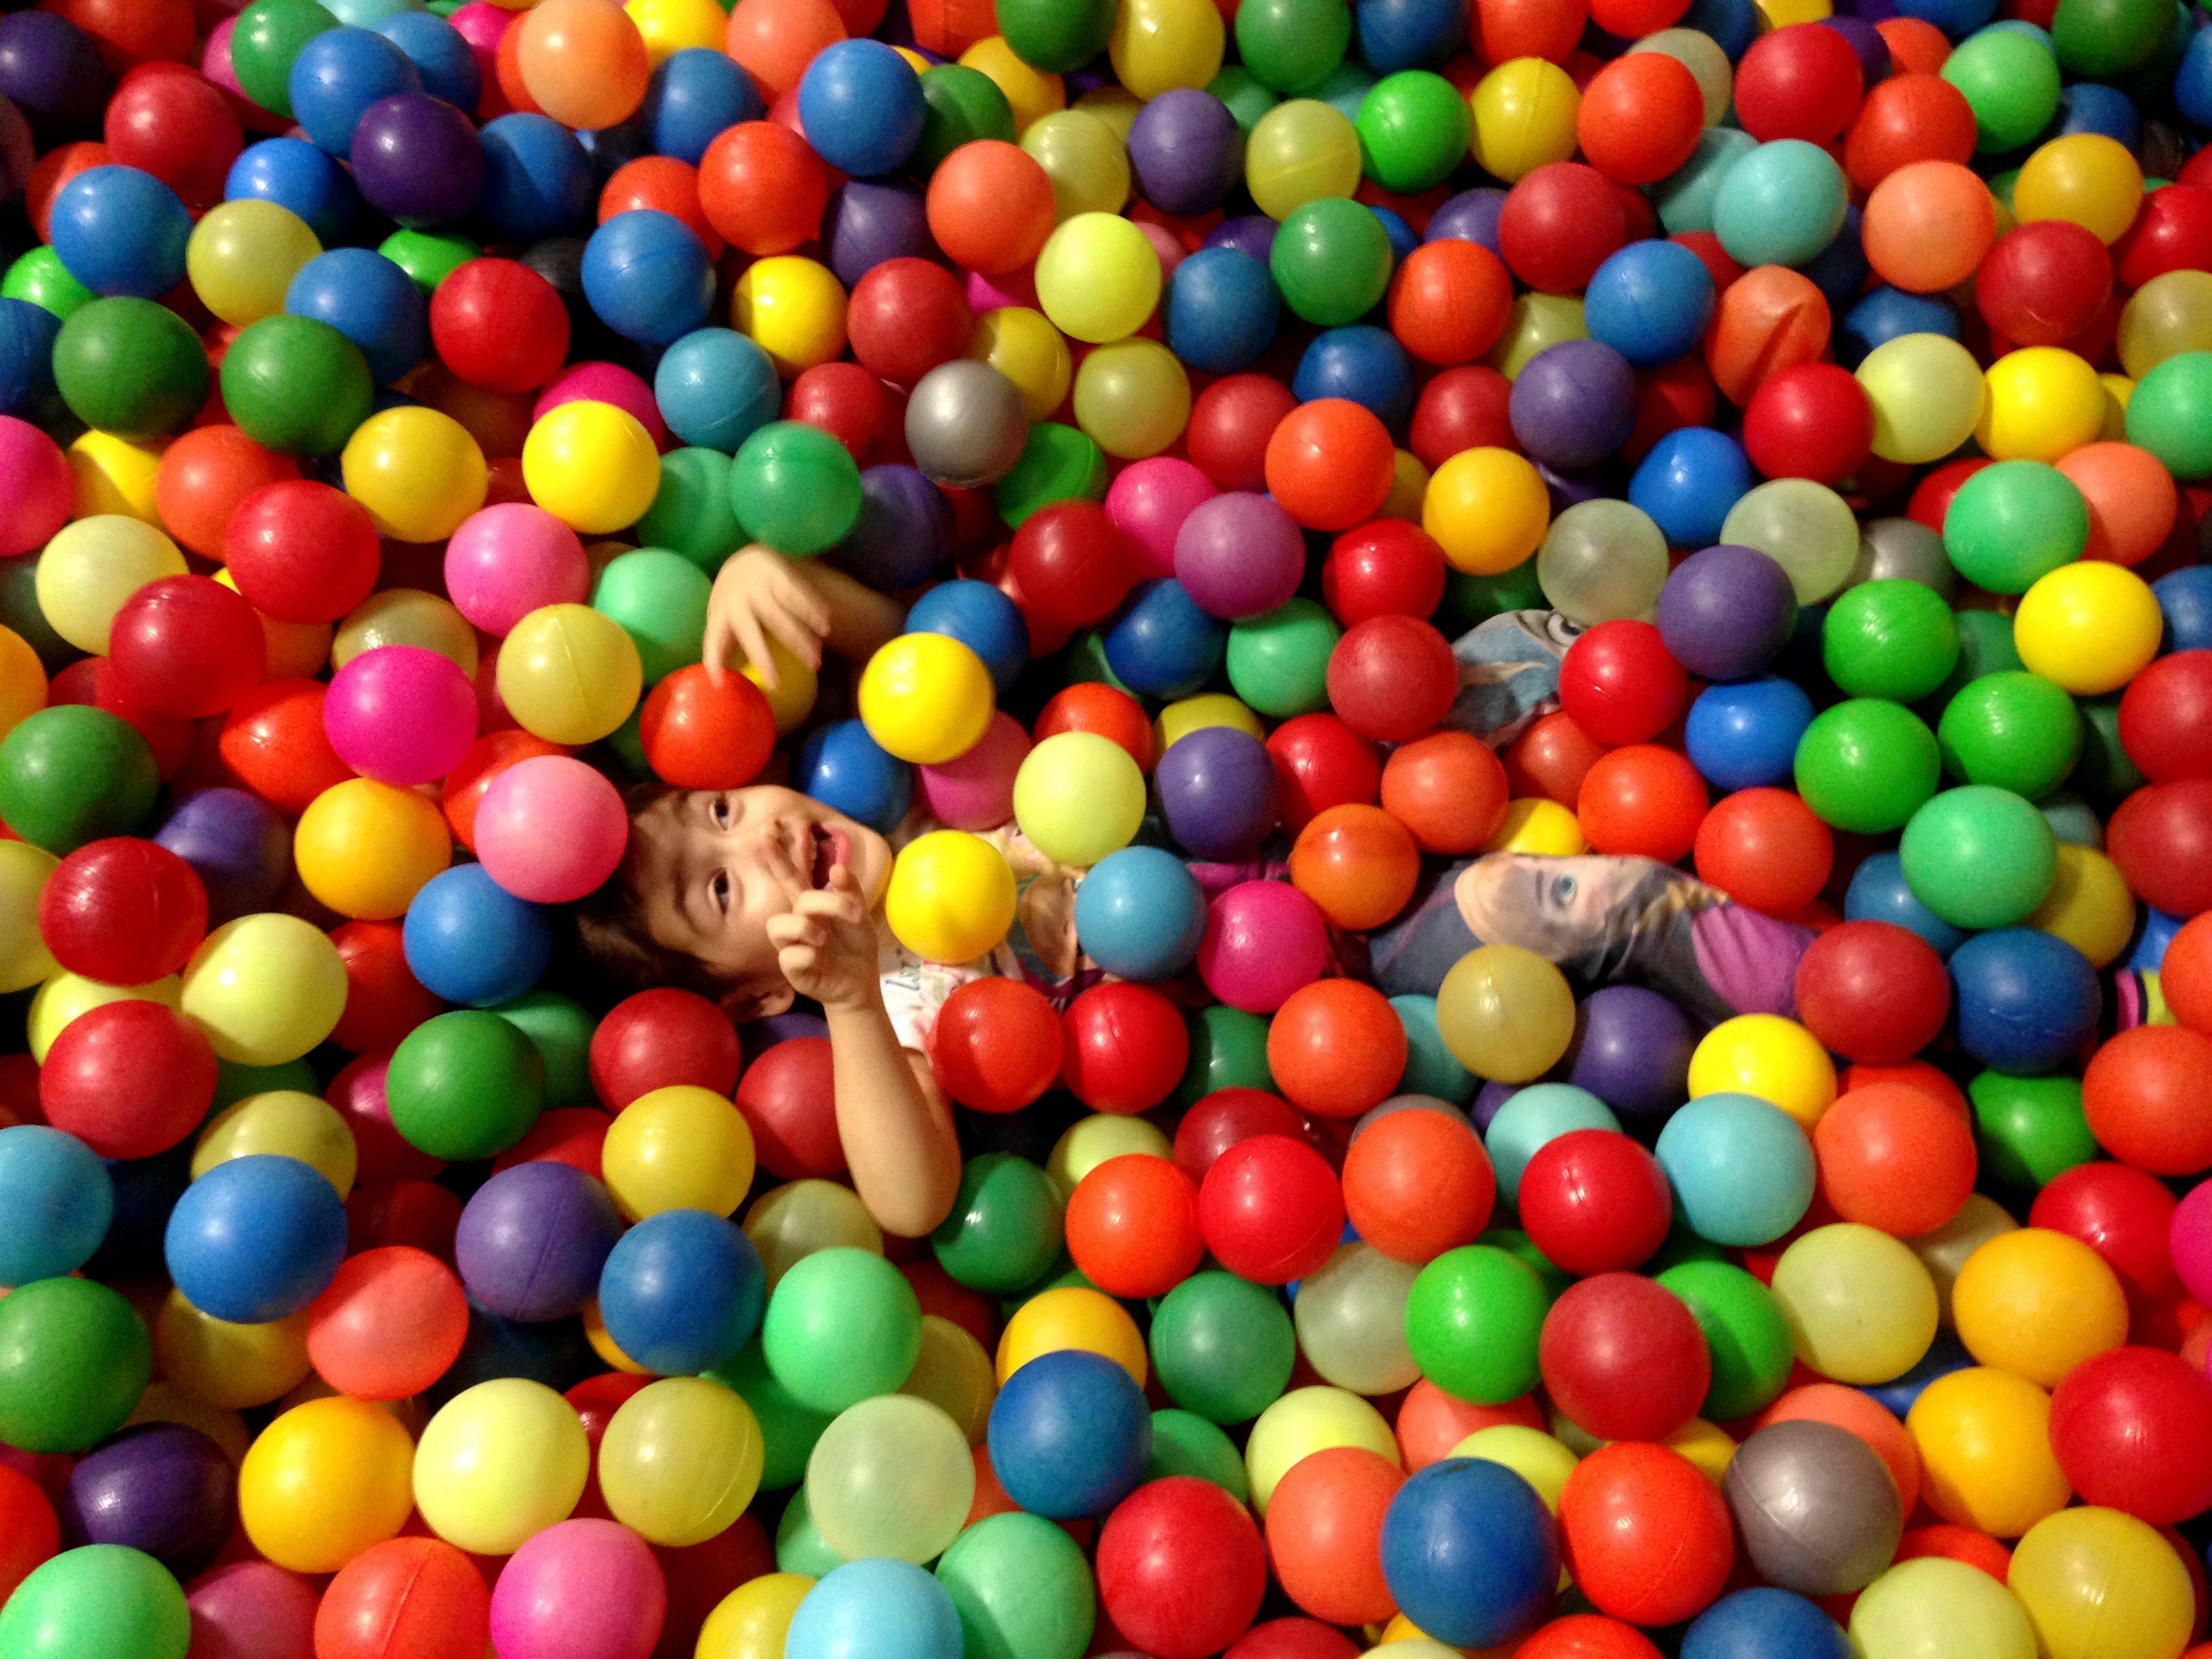
play, food, color, dessert, toy, candy, confectionery, ball pit